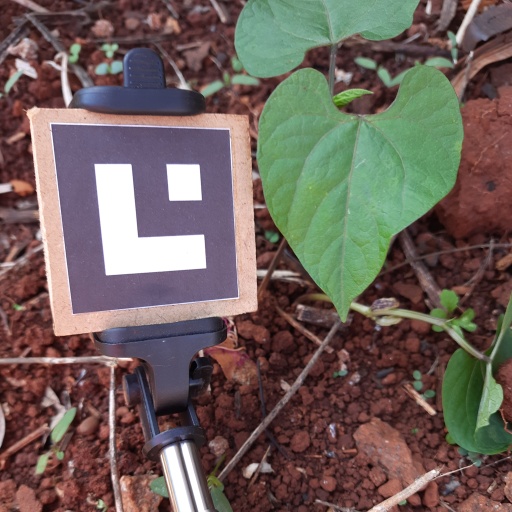
Observations: wavy surface, no eating holes, under shade